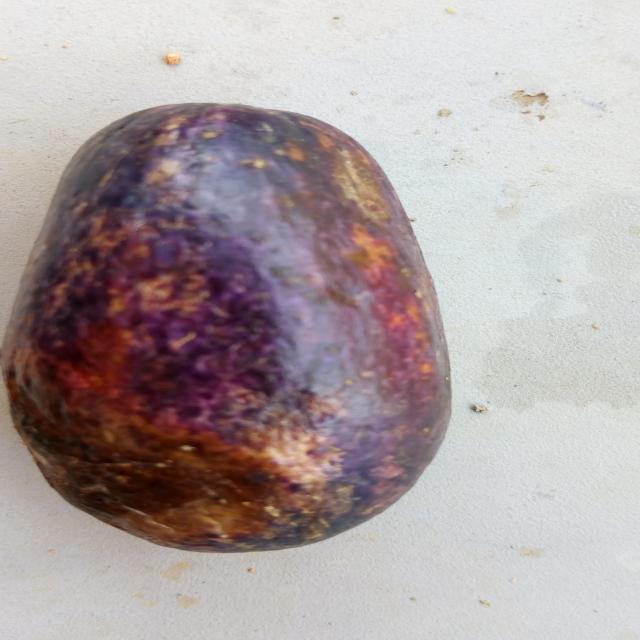
Plum grade: bruised